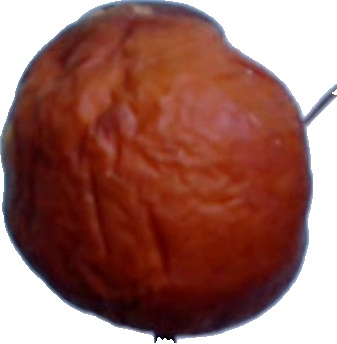
Label: apple_rotten_1